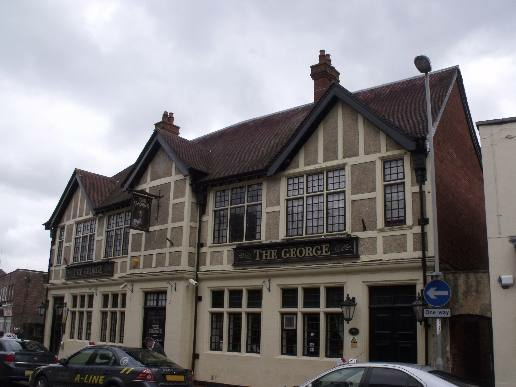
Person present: No